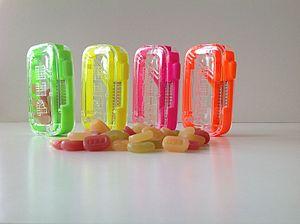
Des distributeurs PEZ Soft en édition néon avec des bonbons gélifiés aux fruits, 2013.